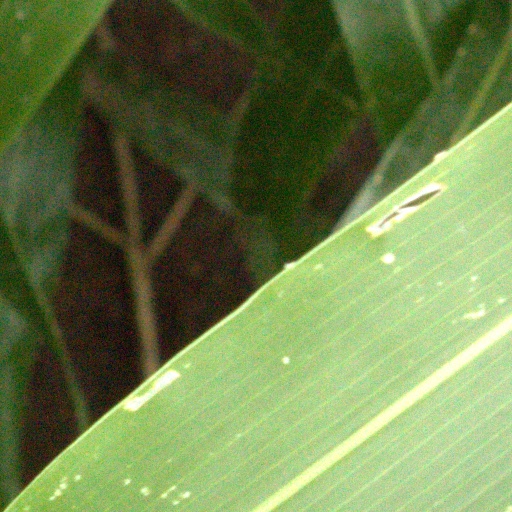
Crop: sorghum